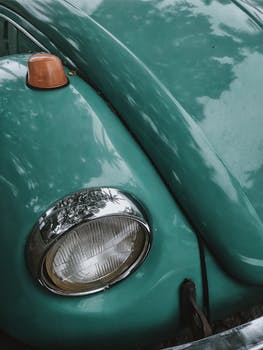
Label: No Watermark